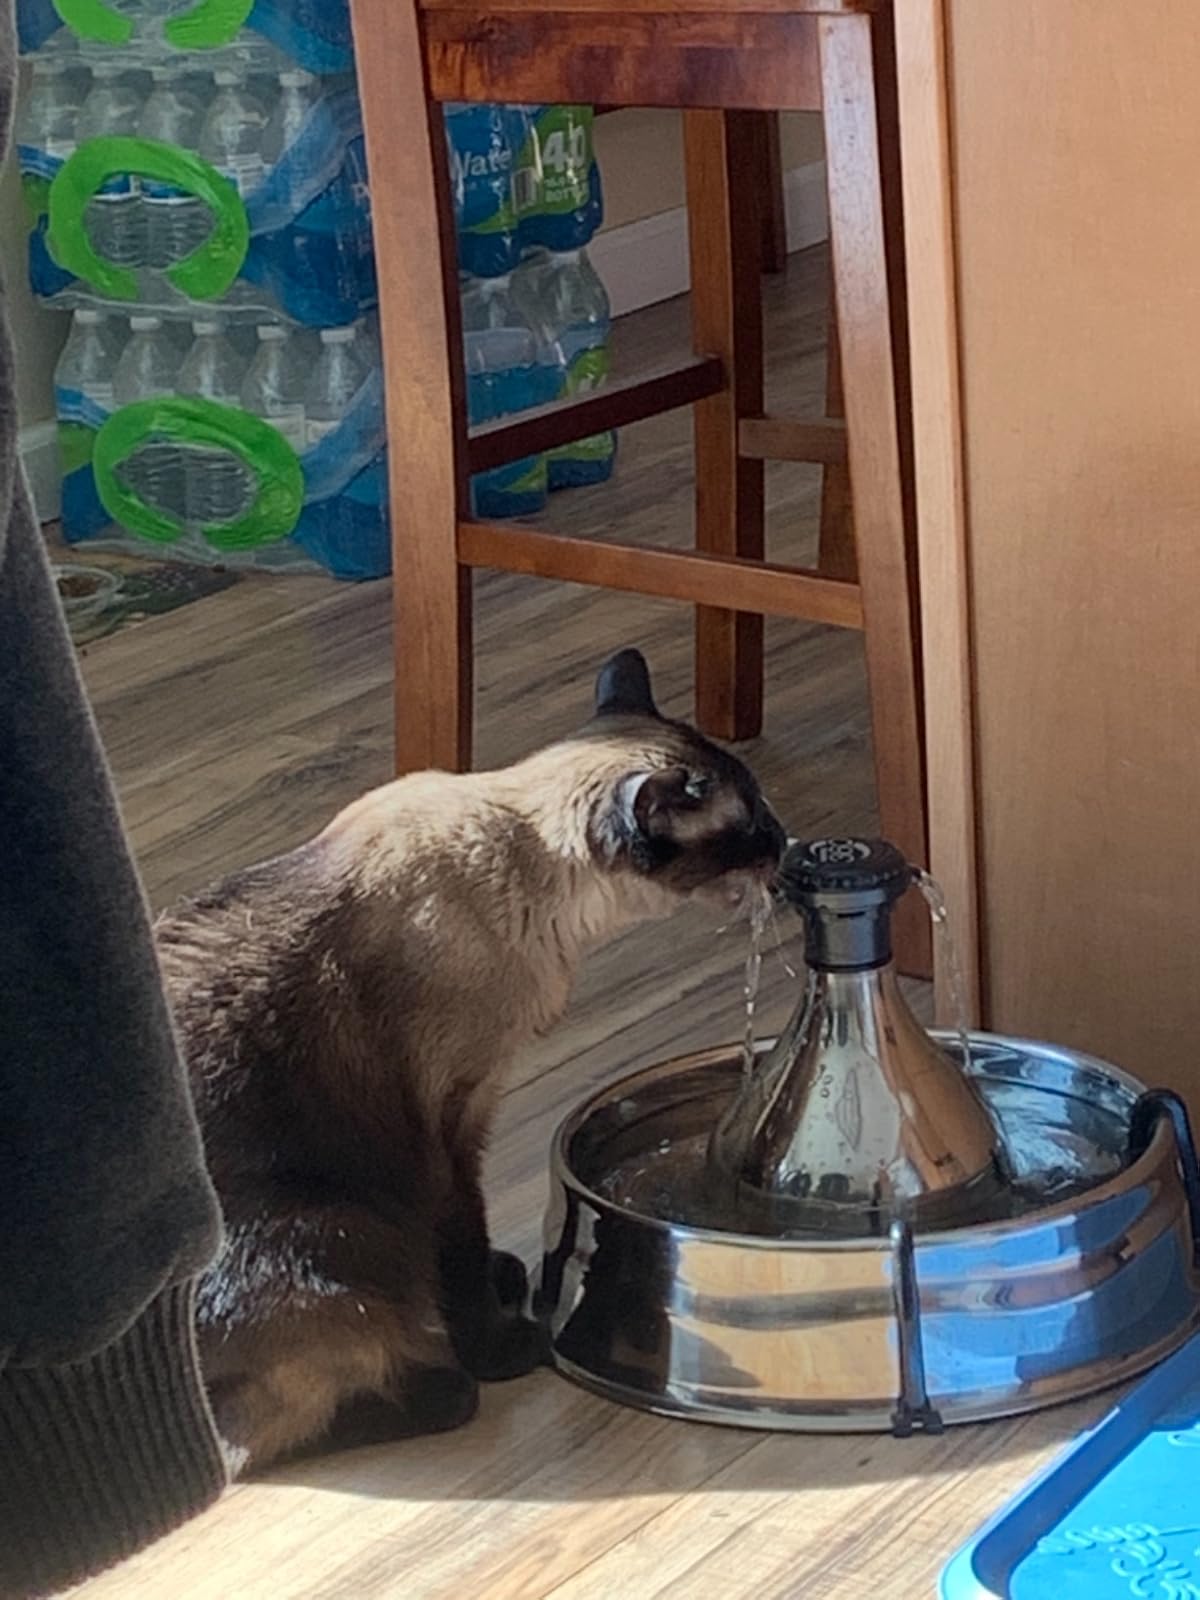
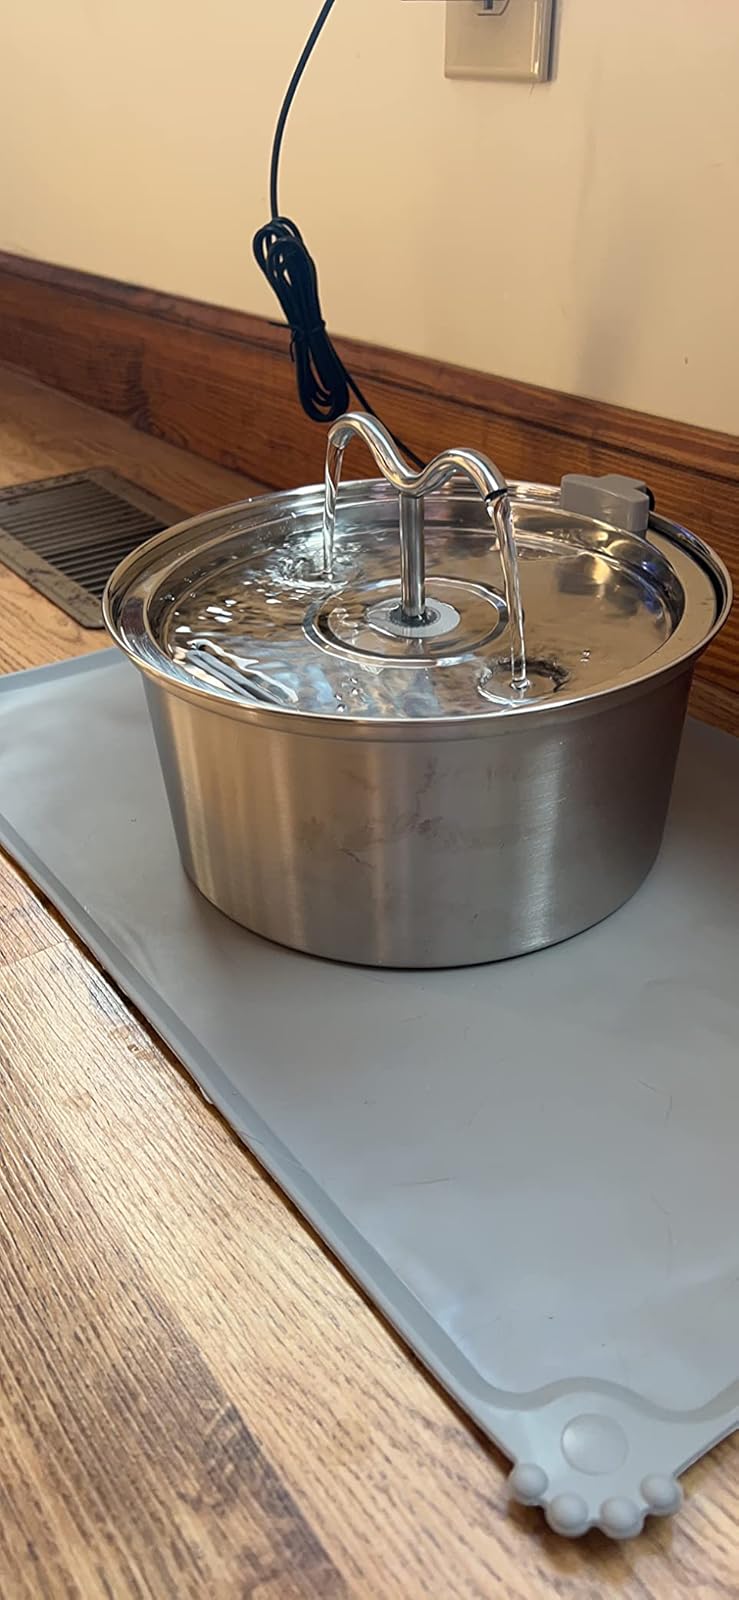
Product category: items_bowl
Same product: no